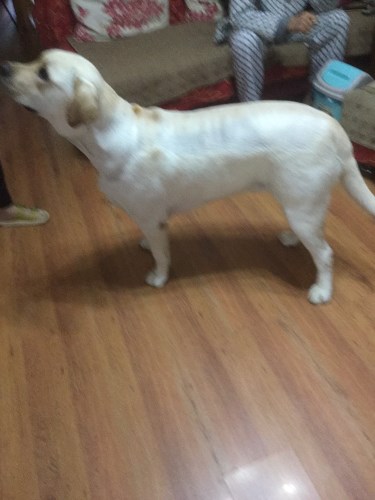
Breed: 3580-n000122-Labrador_retriever